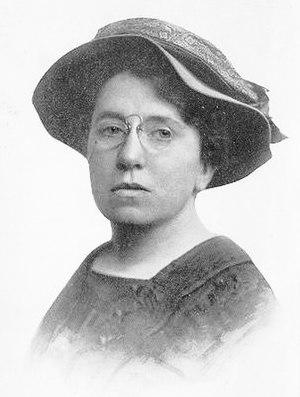
L. Susan Brown est une écrivaine et théoricienne anarchiste communiste canadienne.
Emma Goldman est une intellectuelle et anarchiste russe née le 27 juin 1869 à Kowno et morte le 14 mai 1940 à Toronto, Canada, connue pour son activisme politique, ses écrits et ses discours radicaux libertaires et féministes. Elle a joué un rôle majeur dans le développement de la philosophie anarchiste en Amérique du Nord et en Europe dans la première moitié du XXᵉ siècle.
L'anarchisme est un courant de philosophie politique développé depuis le XIXᵉ siècle sur un ensemble de théories et pratiques anti-autoritaires. Fondé sur la négation du principe d'autorité dans l'organisation sociale et le refus de toutes contraintes découlant des institutions basées sur ce principe, l'anarchisme a pour but de développer une société sans domination, où les individus coopèrent librement dans une dynamique d'autogestion.
Dès ses origines, l'anarchisme a joué un rôle important dans la promotion de l'amour libre.